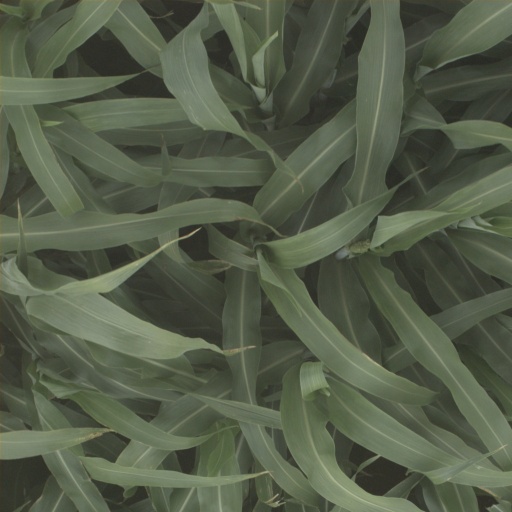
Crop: sorghum